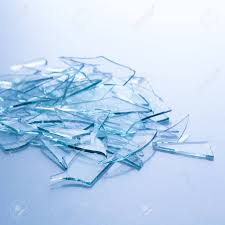
Label: glass